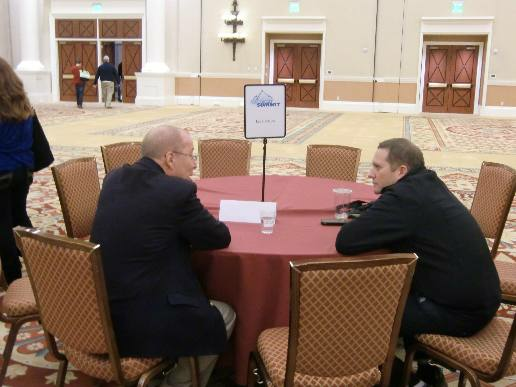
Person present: Yes